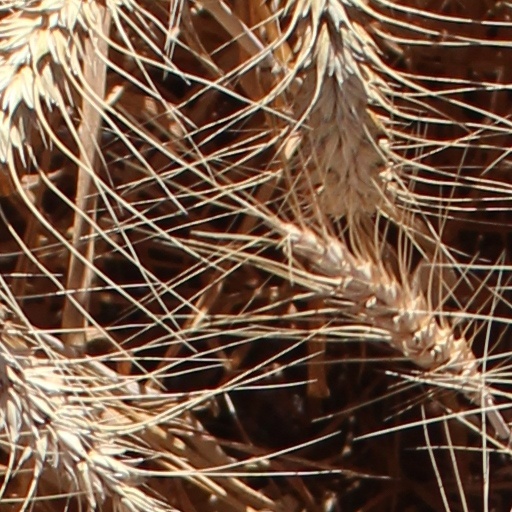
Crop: wheat